Conservation scientist

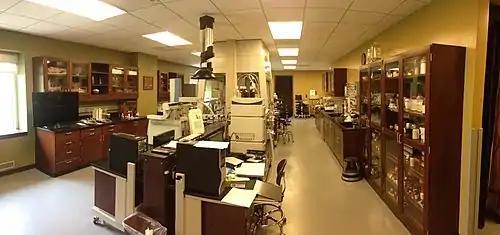
Indianapolis Museum of Art Conservation Science Laboratory.

Conservation scientists use a variety of microscopic, spectroscopic, chromatographic, and other scientific techniques and instruments to physically and chemically examine objects. Non-destructive techniques are favored by conservation scientists so to preserve the originality, integrity, and current state of the object as much as possible. Such non-destructive methods include visual examination, advanced imaging techniques, and X-rays. Sometimes, sampling an object is unavoidable. In these cases, microscopic fragments are removed from the object- rarely visible to the naked eye- and their original location is documented. The scientific and ethical demands of a conservation scientist require a variety of instruments- taken from mainstream science and slightly modified- in order to conduct their research properly. Listed below are some of the most commonly used instruments in museum laboratories today and how they are used by conservation scientists.